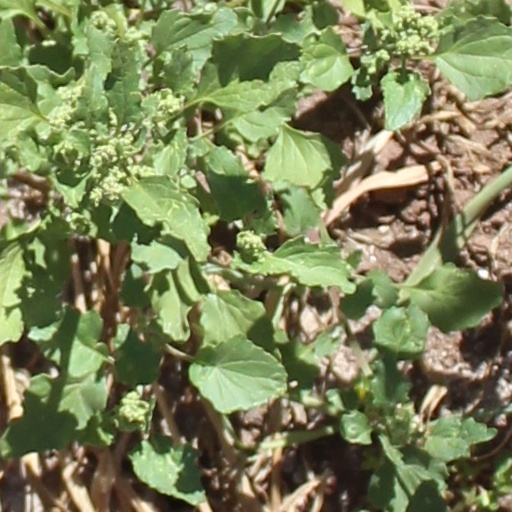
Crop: wheat